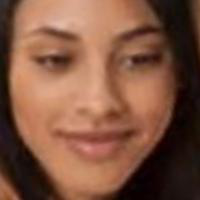
Age group: age 21-30